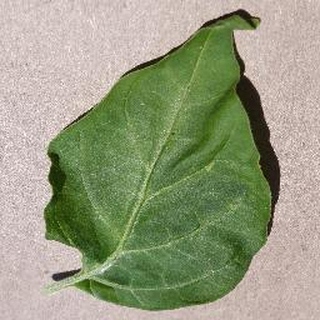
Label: healthy_bell_pepper